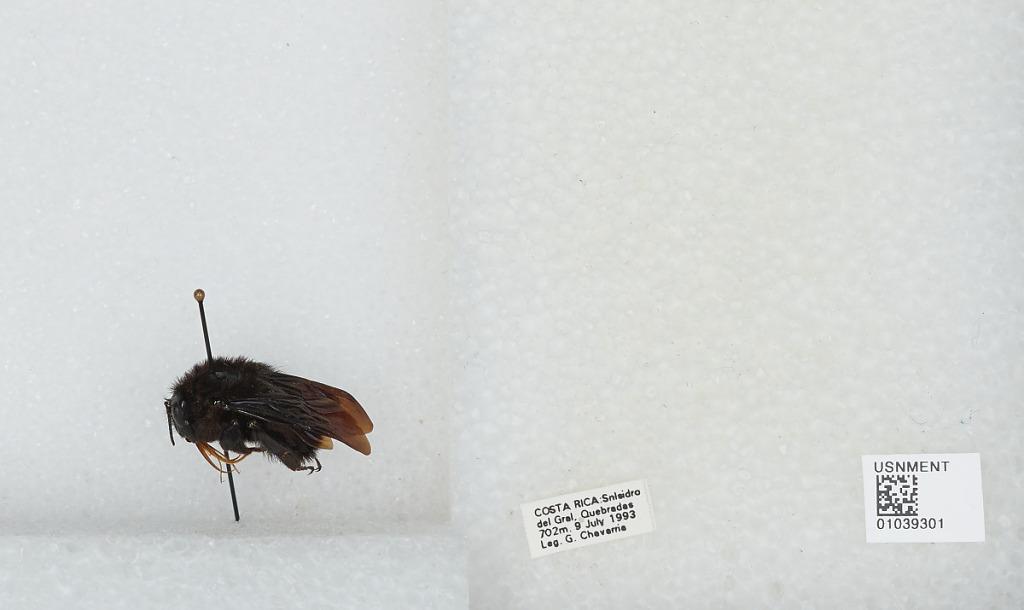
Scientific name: Bombus (Megabombus) pullatus Franklin
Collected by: G. Chavarria
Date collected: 1993-7-9
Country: Costa Rica
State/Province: San Josè
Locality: Quebradas, San Isidro del General